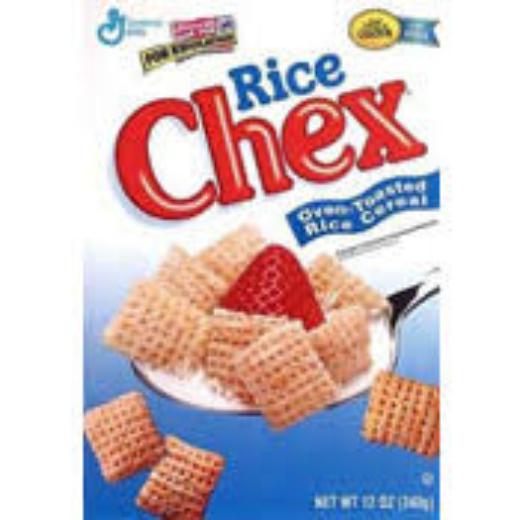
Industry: Food